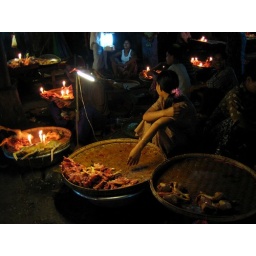
Selling chicken by candle light in Dalah